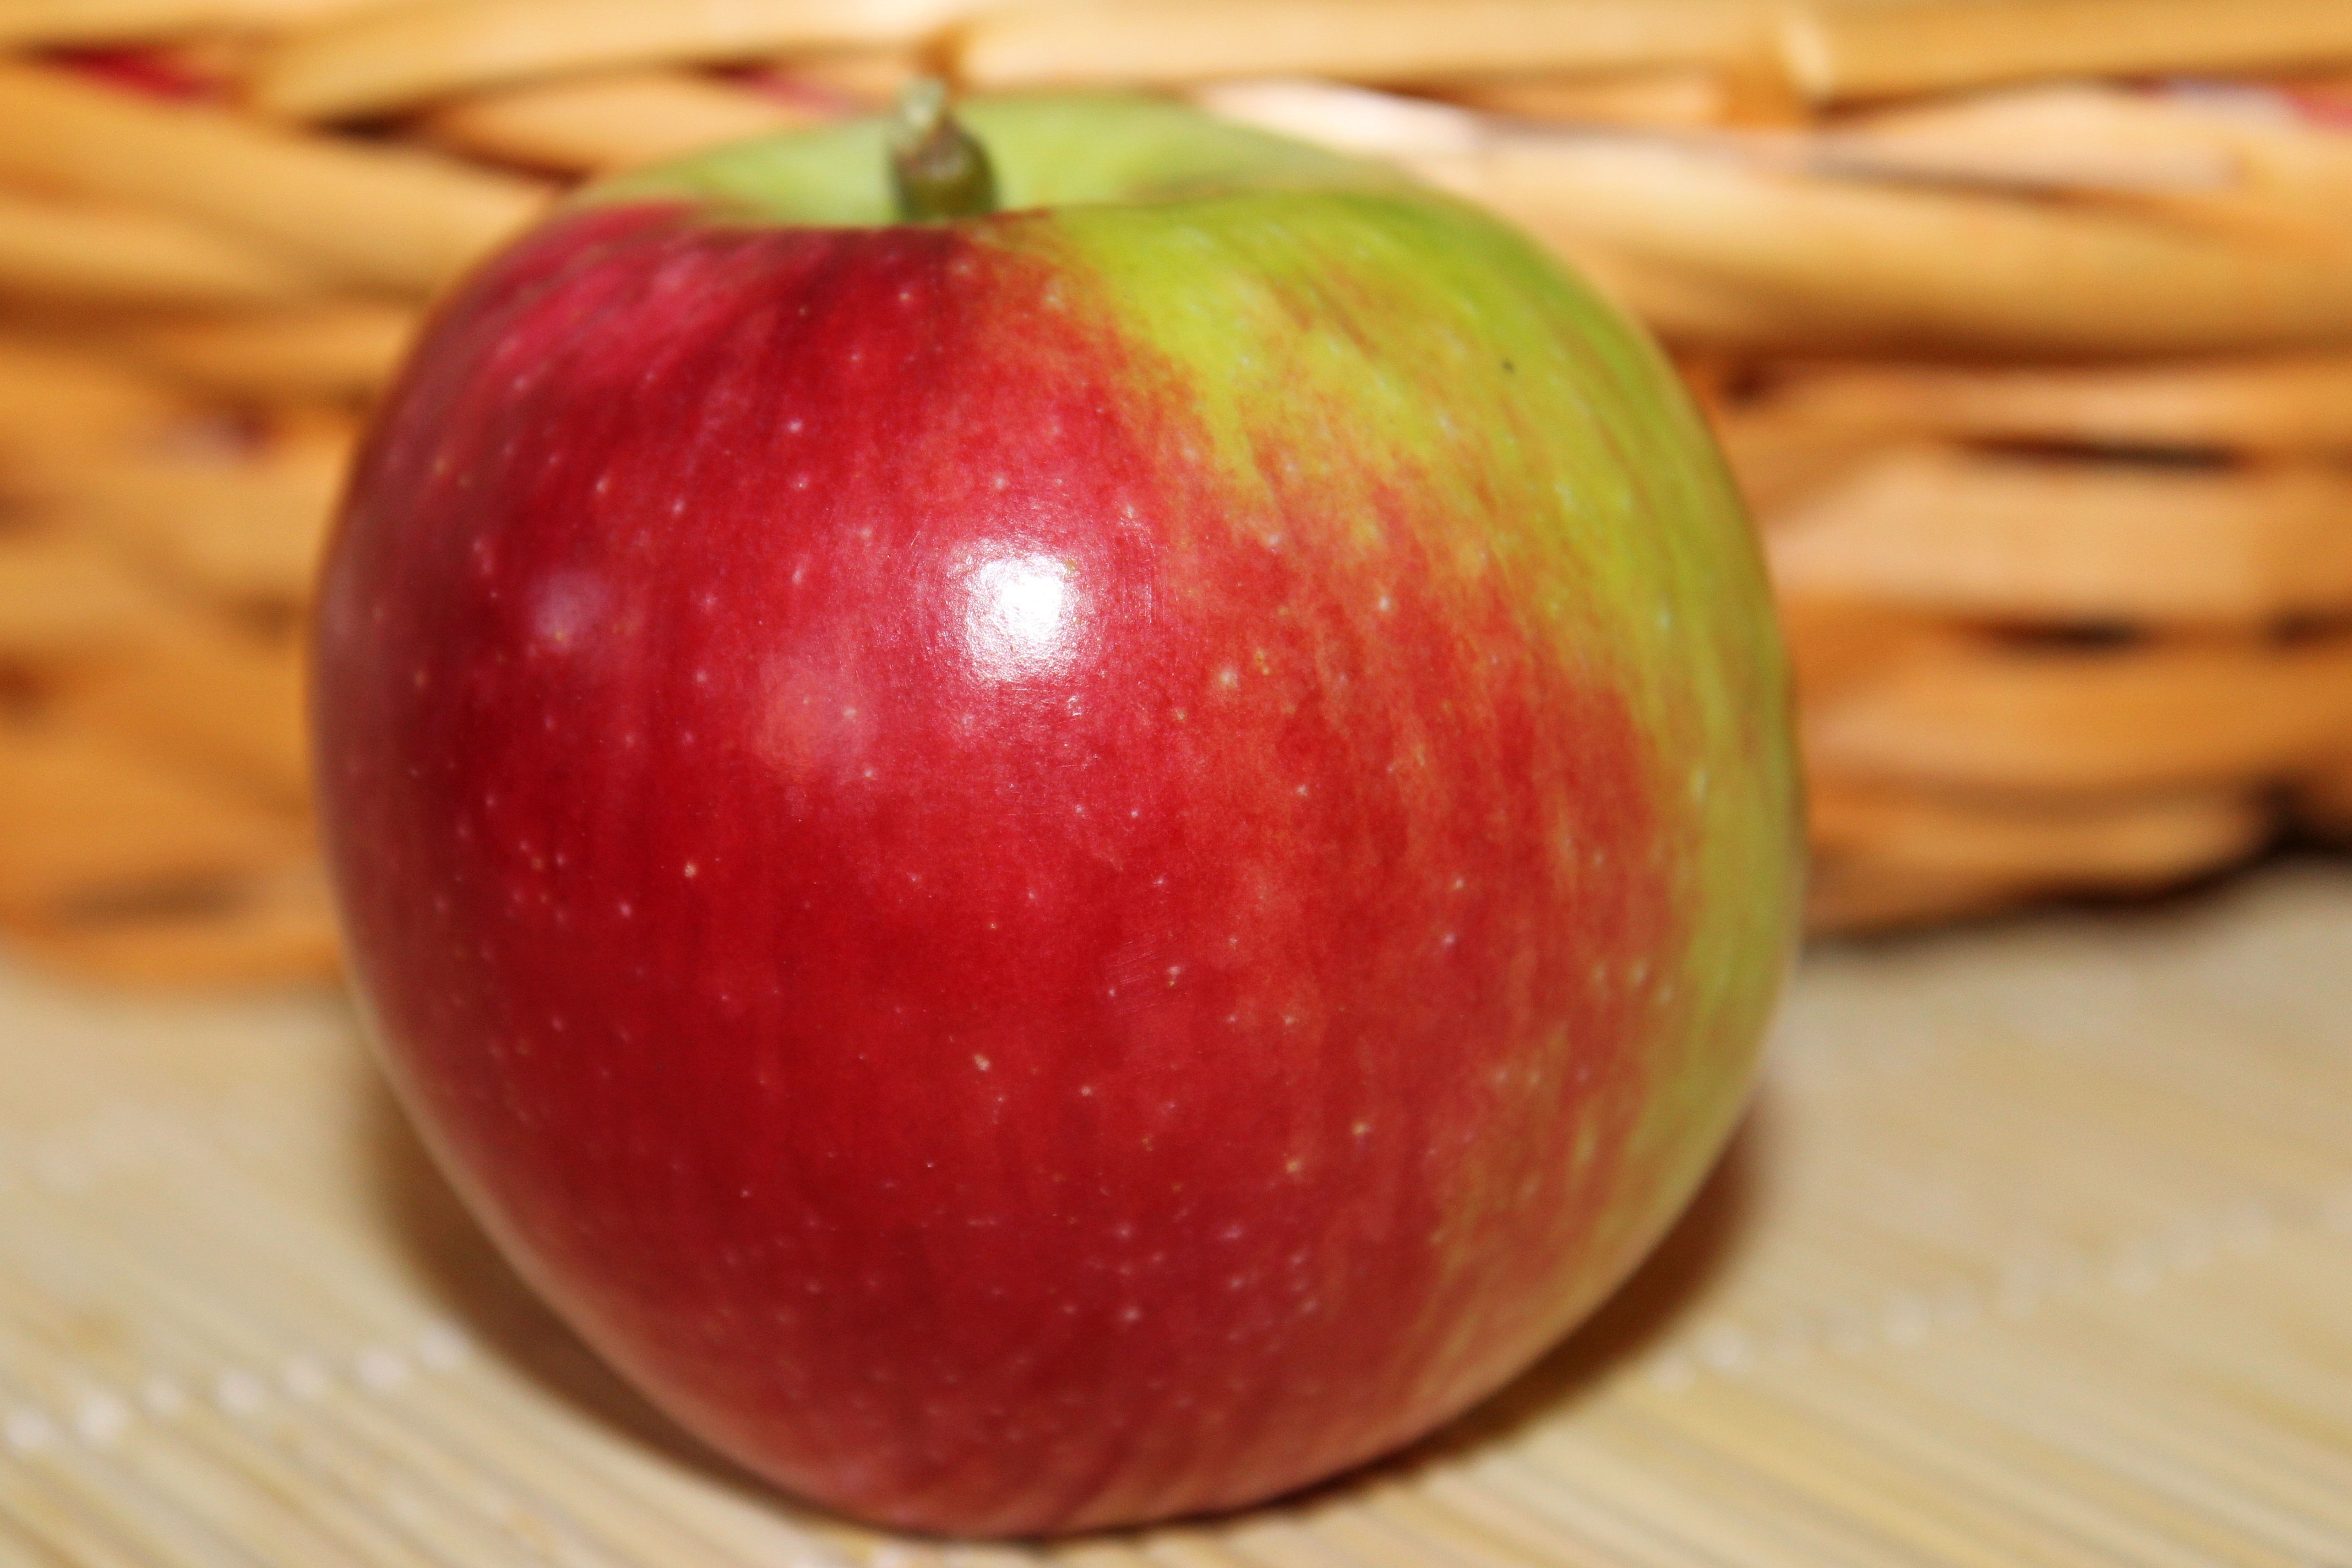
apple, plant, fruit, food, red, produce, vitamins, frisch, flowering plant, rose family, nectarine, land plant, rose order